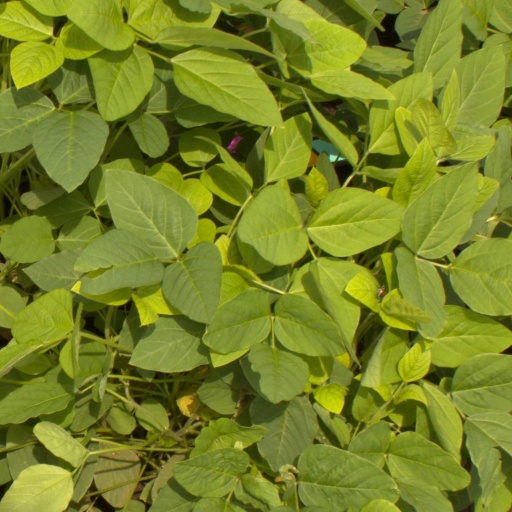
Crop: soybean